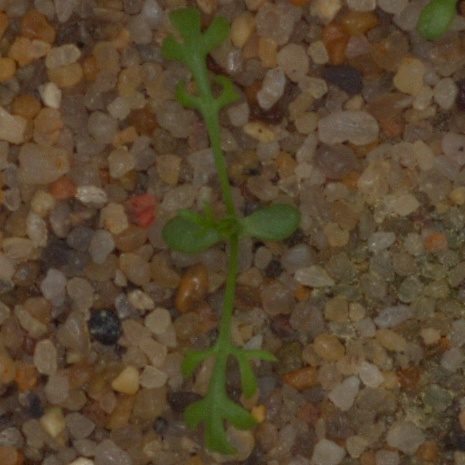
Label: scentless_mayweed